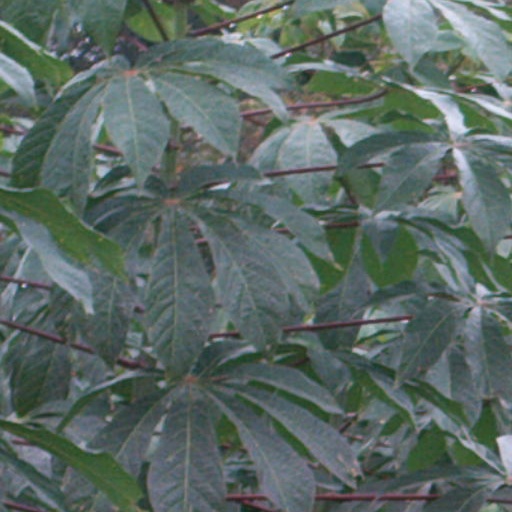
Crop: cassava